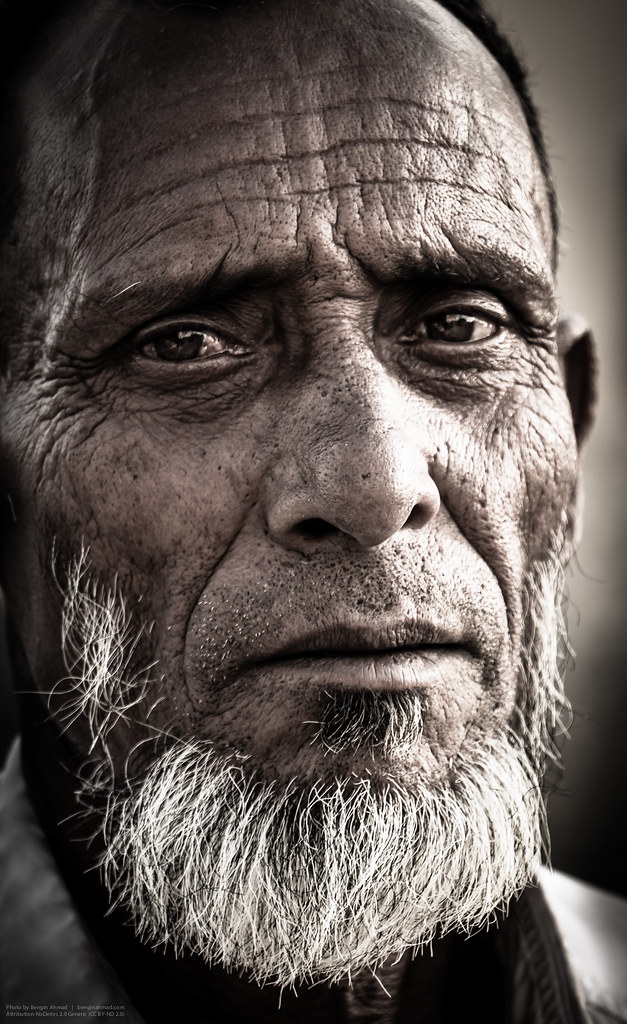
Portrait style: Real Portrait